Elizabeth Home, Countess of Home

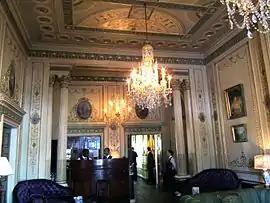
An interior of Home House, as seen in 2004

Little is known of Home's nine years of widowhood until her second marriage. William Home, 8th Earl of Home, a known spendthrift, married Home for her fortune on 25 December 1742. The couple would have no children, and the Earl deserted her in February 1743 for unknown reasons. A lifelong army officer, he later was appointed Governor of Gibraltar in 1757 but died on 28 April 1761. His younger brother Alexander succeeded him as Earl. Despite the separation, Home retained her title and remained independently wealthy due to her father and first husband.